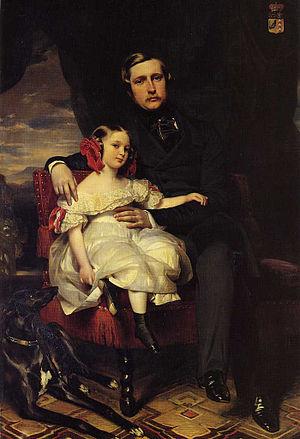
Cet article concerne la famille Berthier anoblie en 1763.